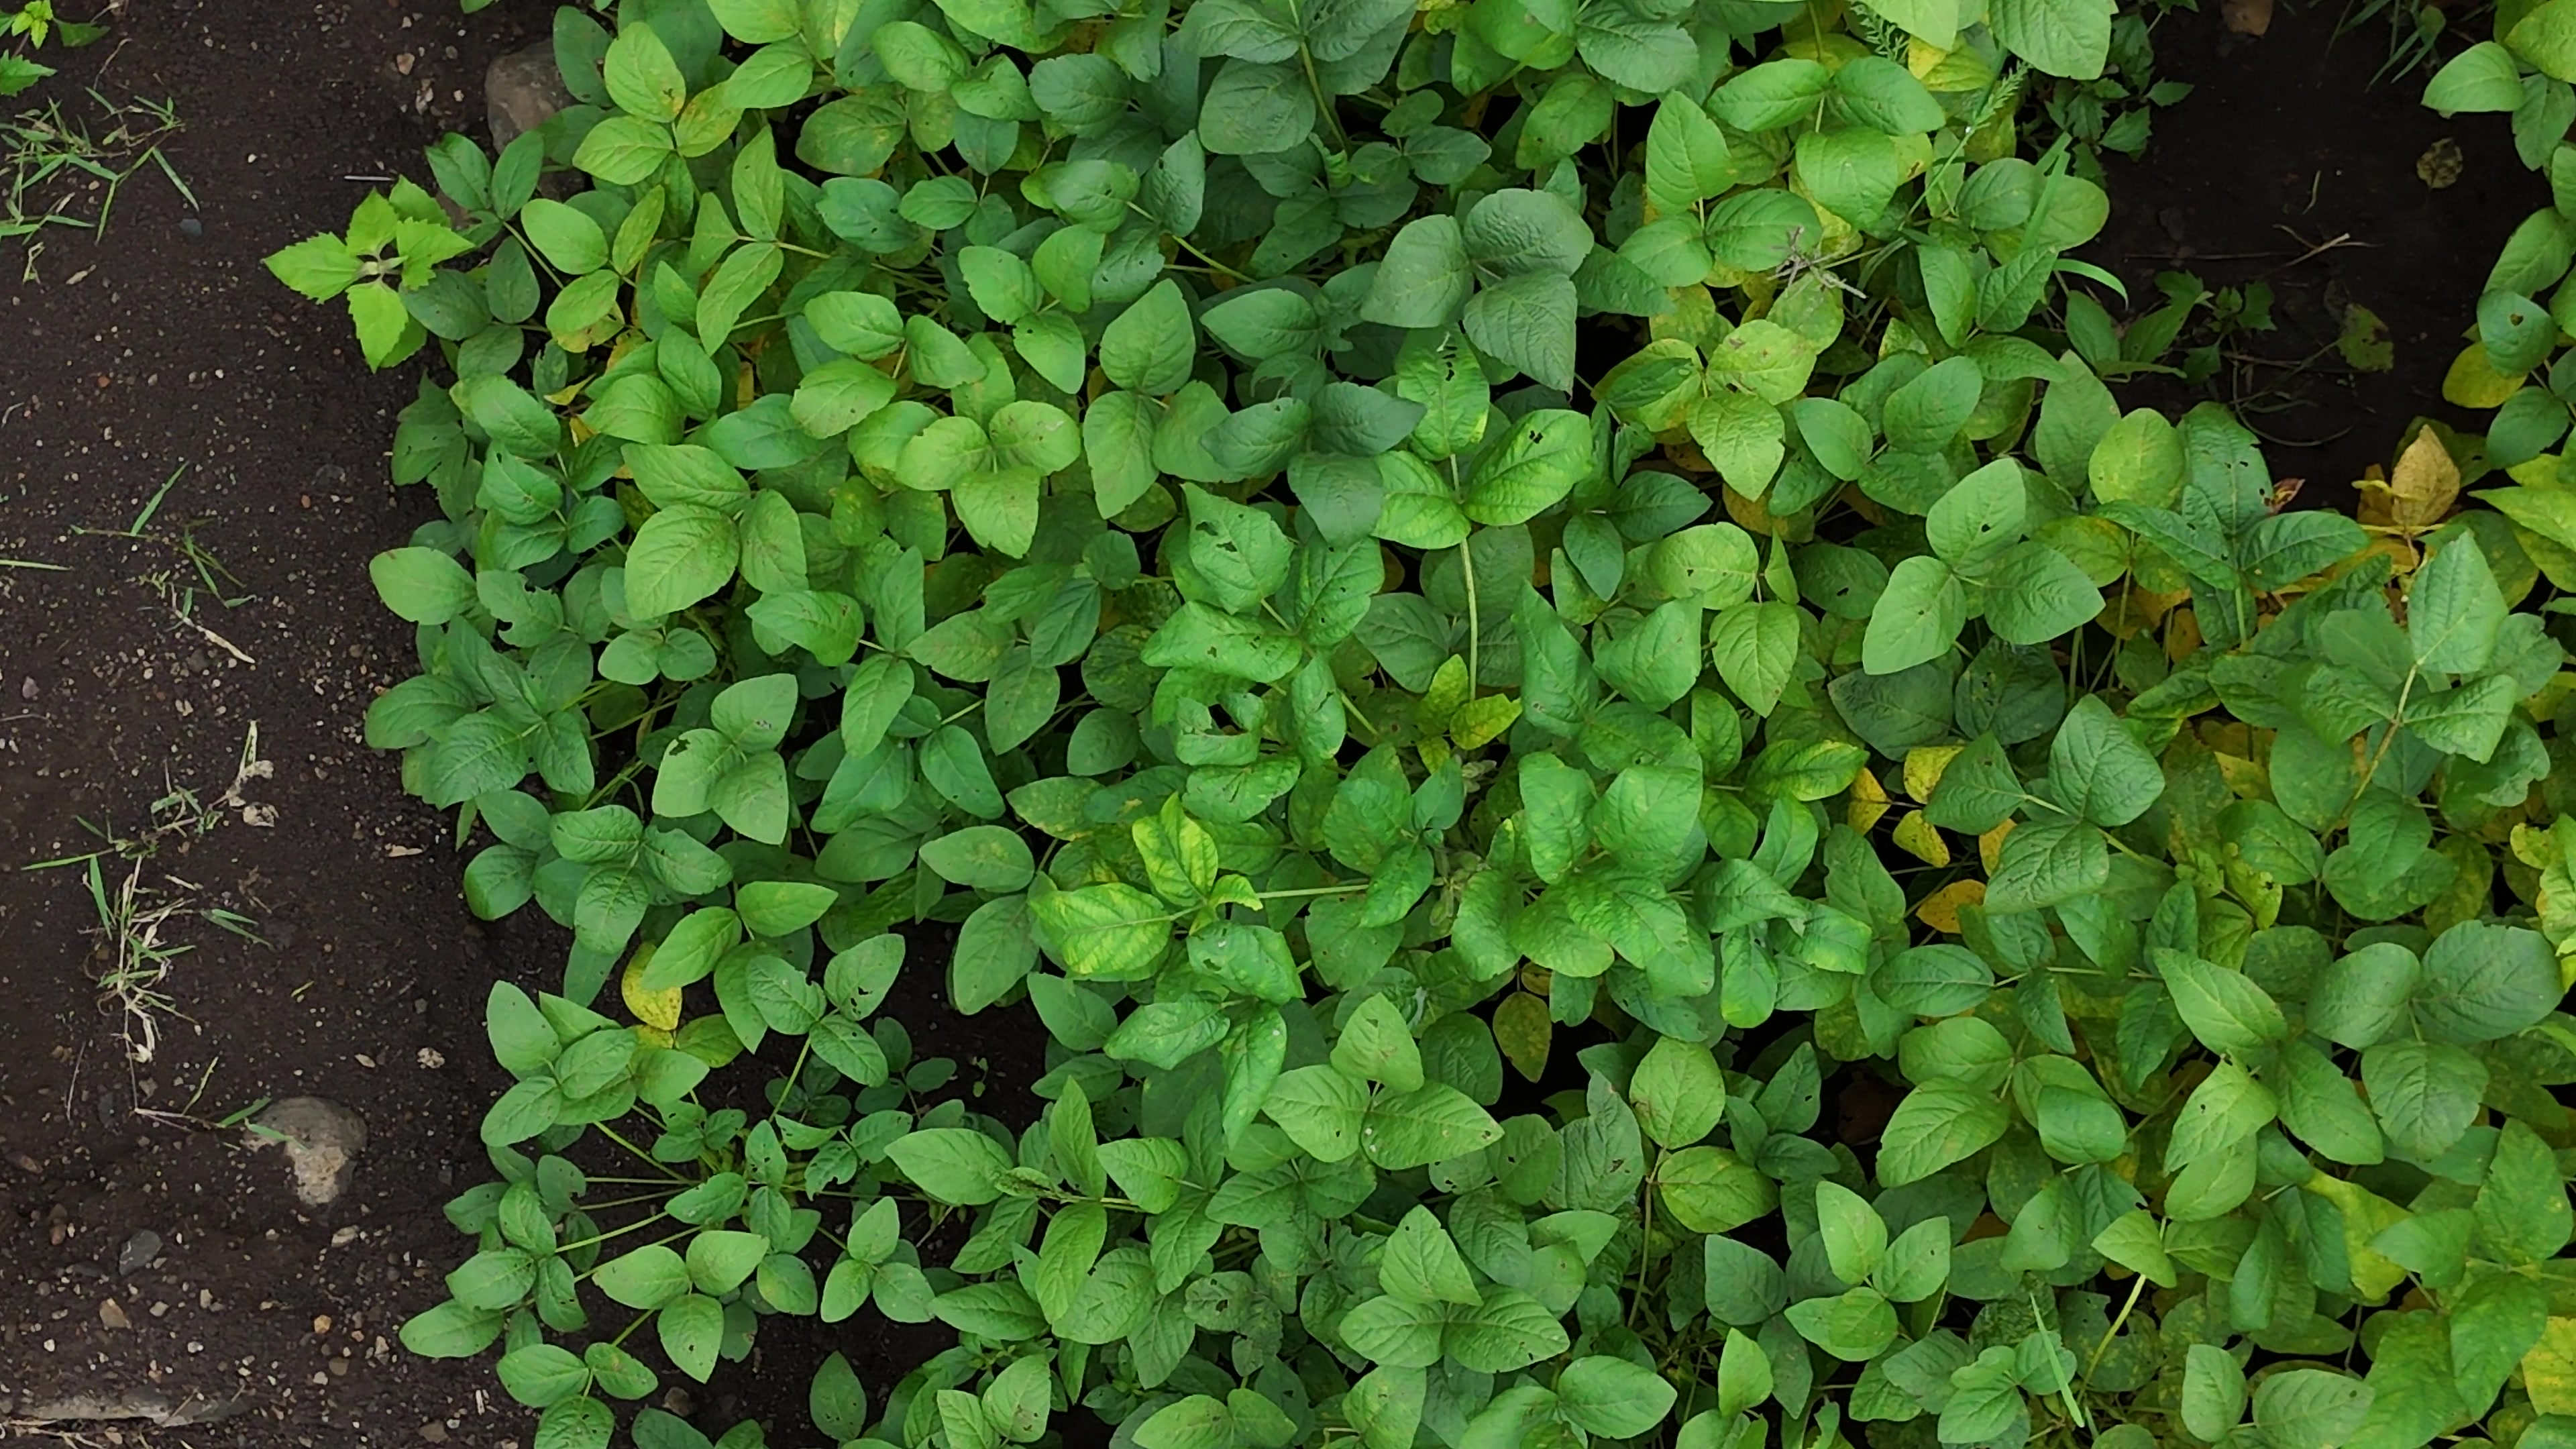
Label: Mosaic